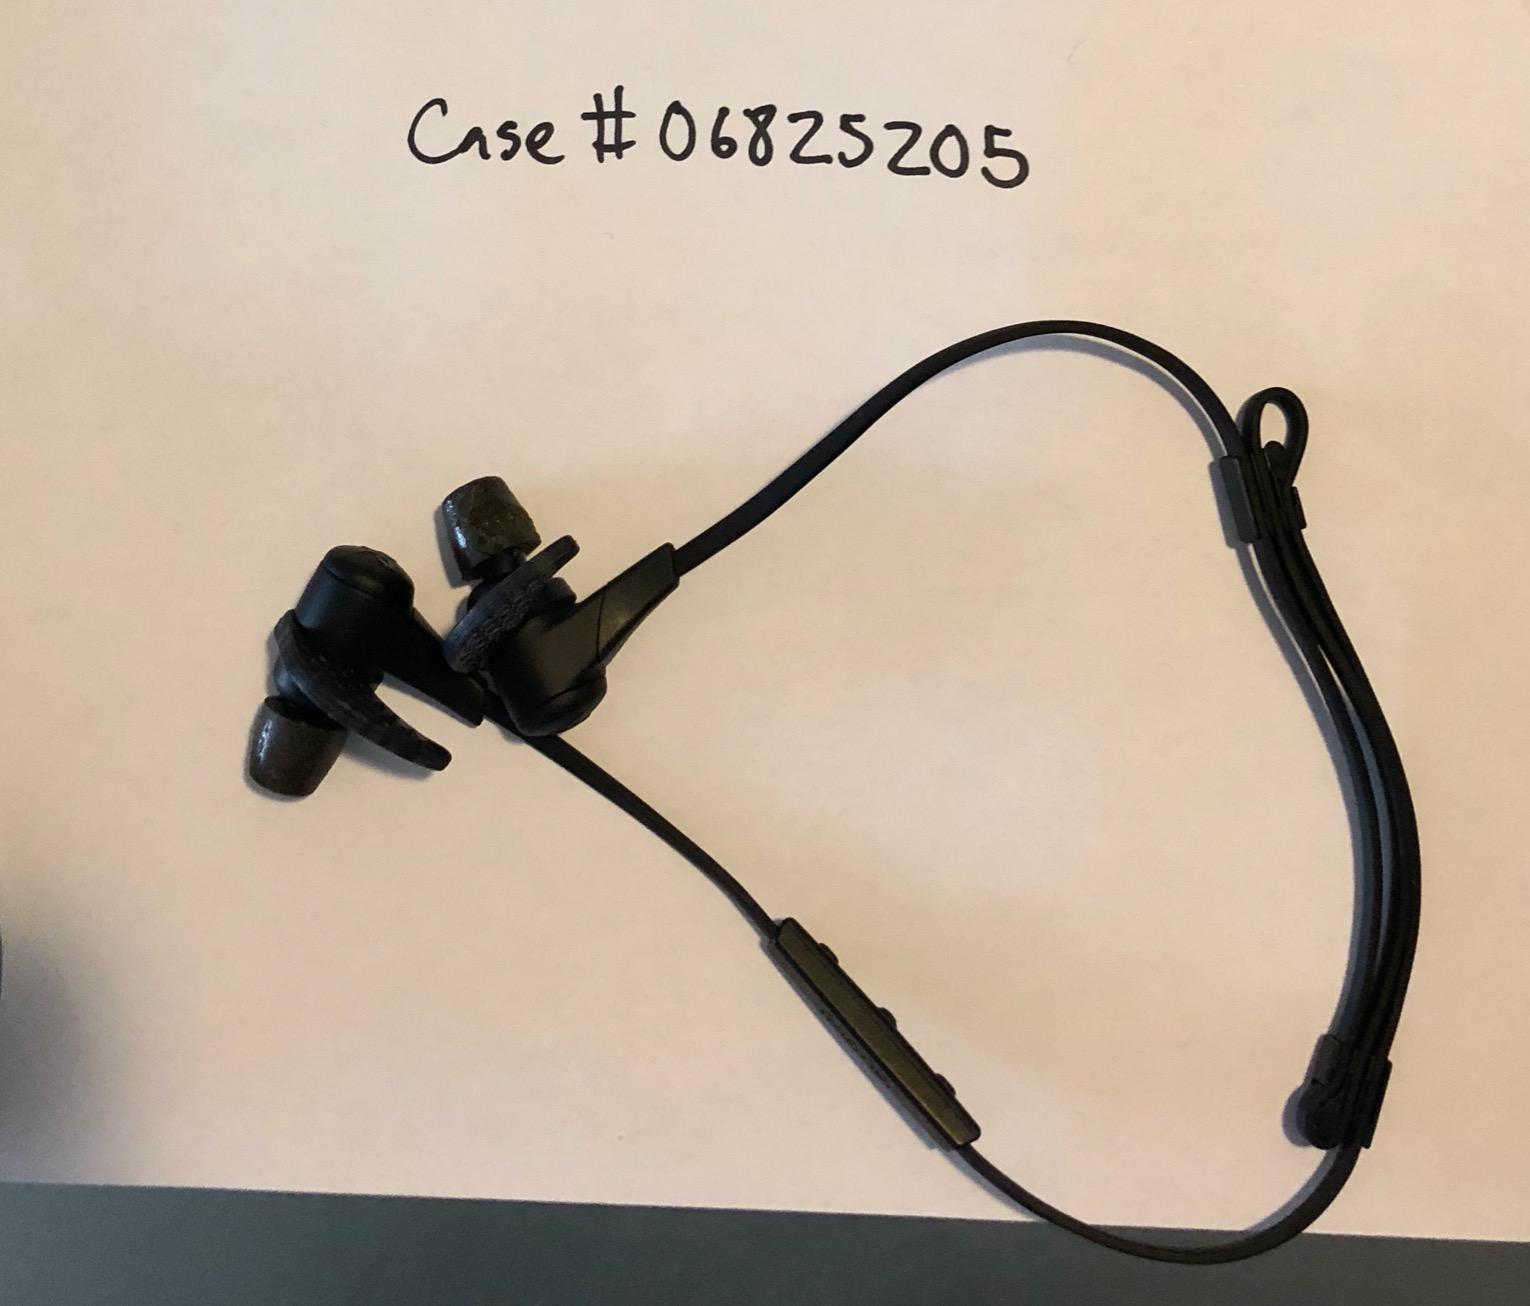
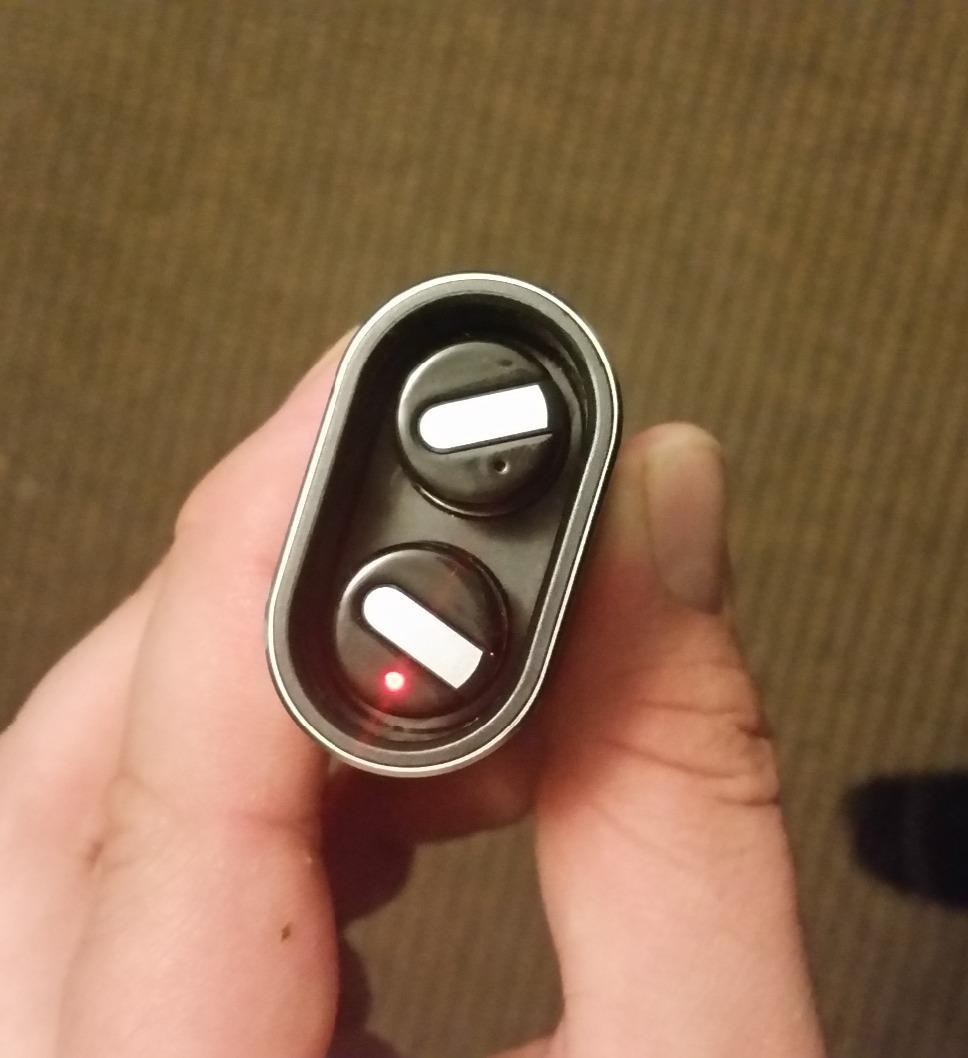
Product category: headphones
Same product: no